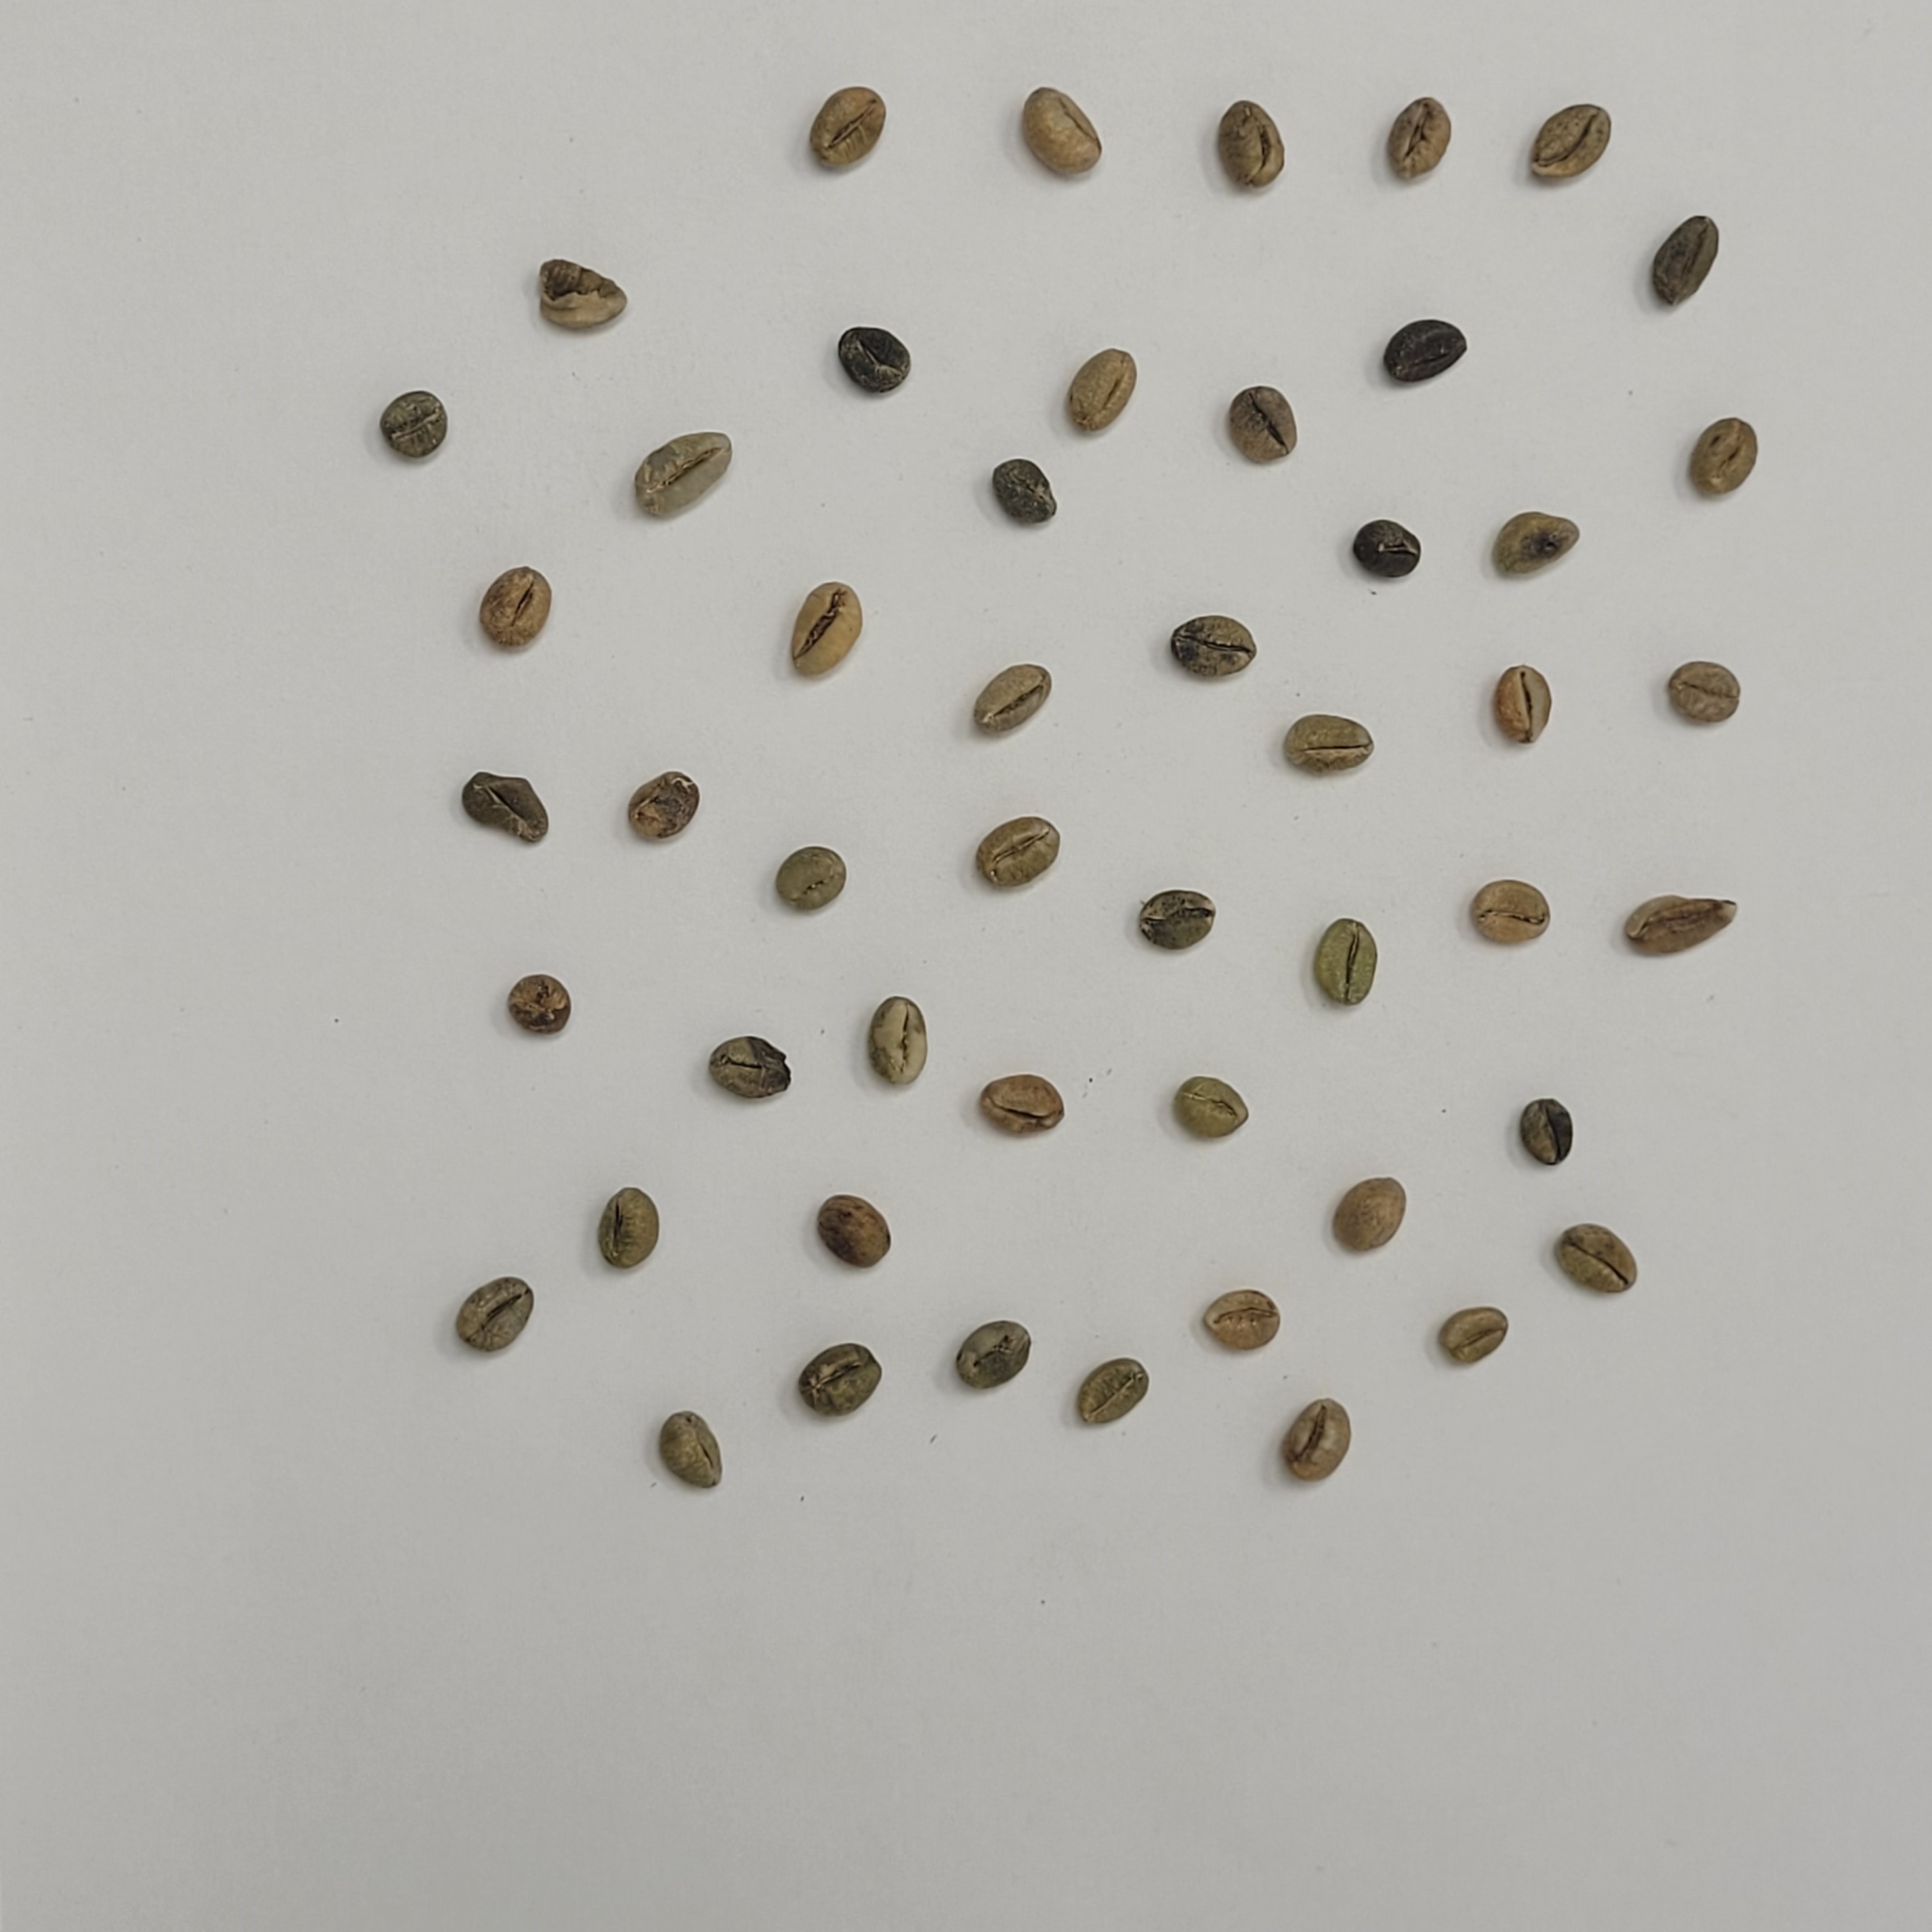
Coffee bean quality grade: Bits